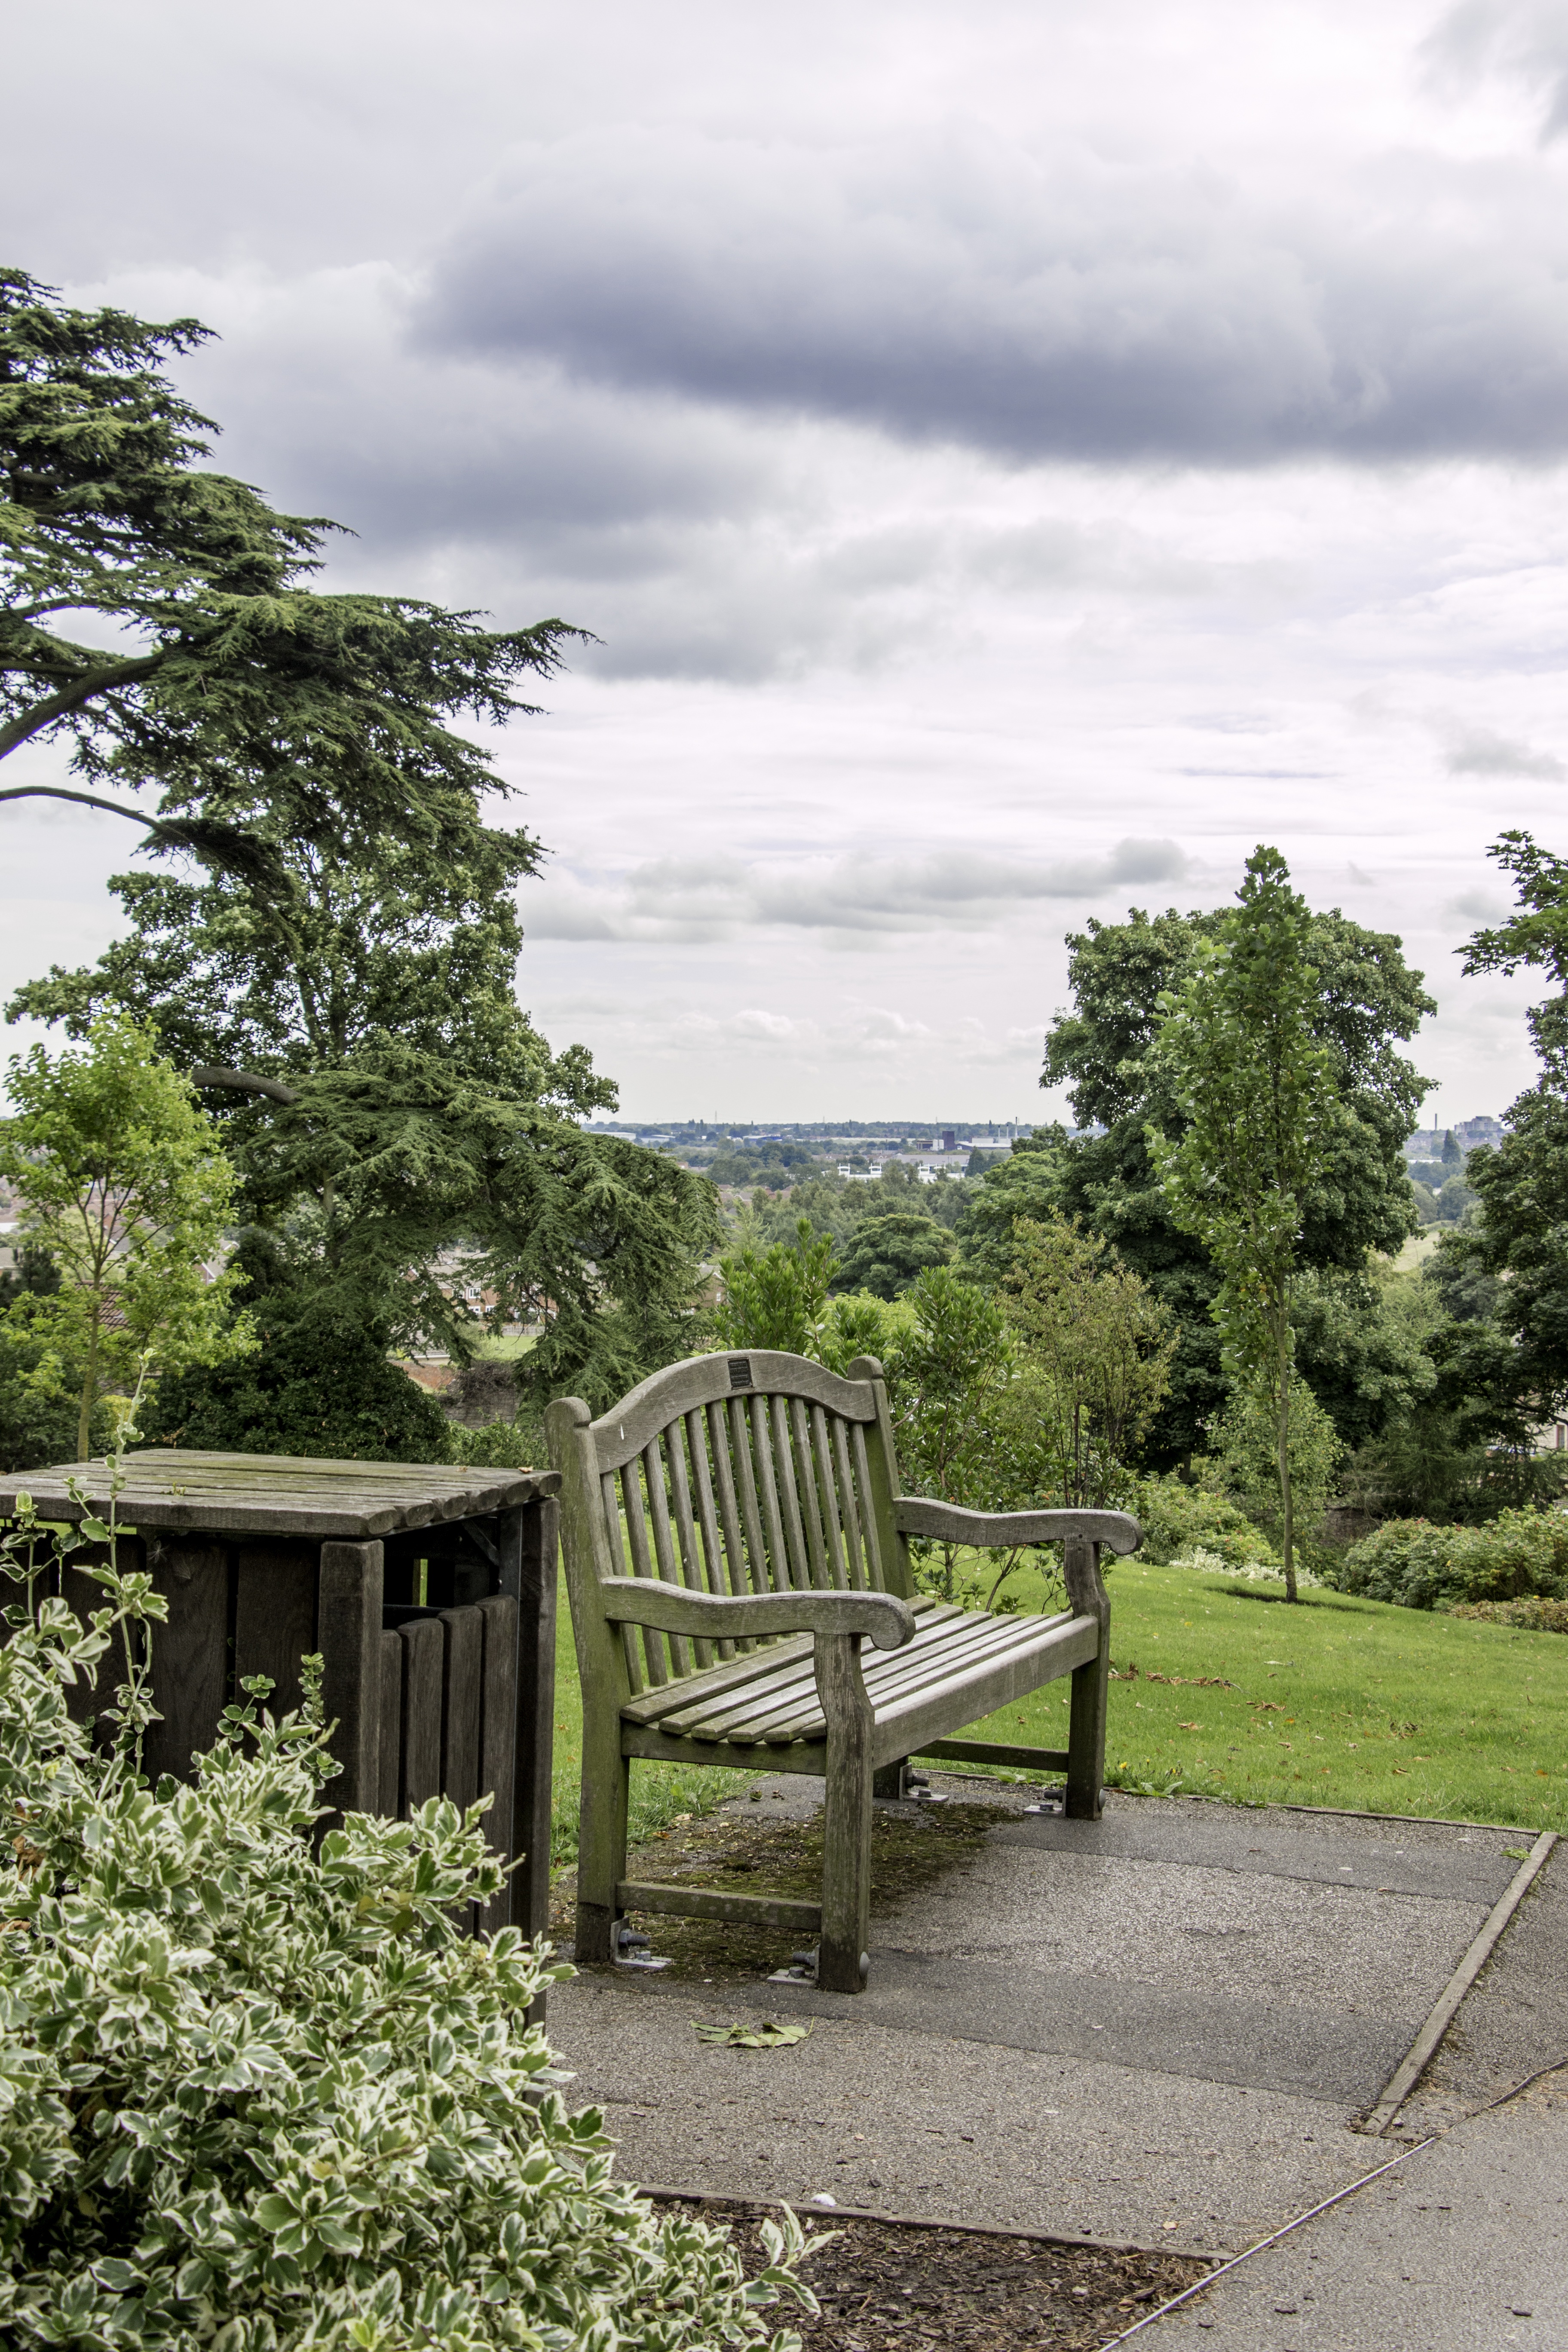
landscape, tree, nature, grass, outdoor, sky, bench, house, flower, view, home, walkway, vacation, green, cottage, autumn, backyard, garden, tourism, england, gardens, britain, estate, yard, rural area, doncaster, sights, nature landscape